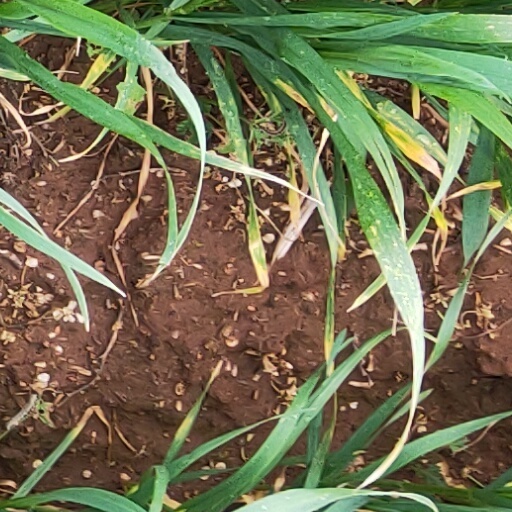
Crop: wheat